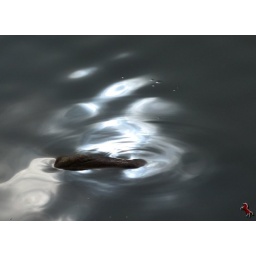
Light on the water around a rock